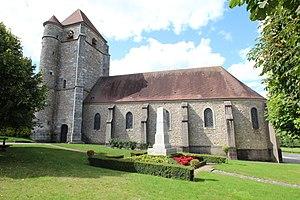
Église Sainte-Monégonde d'Orphin en France.
Cet article recense les monuments historiques du sud des Yvelines, en France.
L'église Sainte-Monégonde est une église située dans la commune d'Orphin, dans le département des Yvelines, en France.